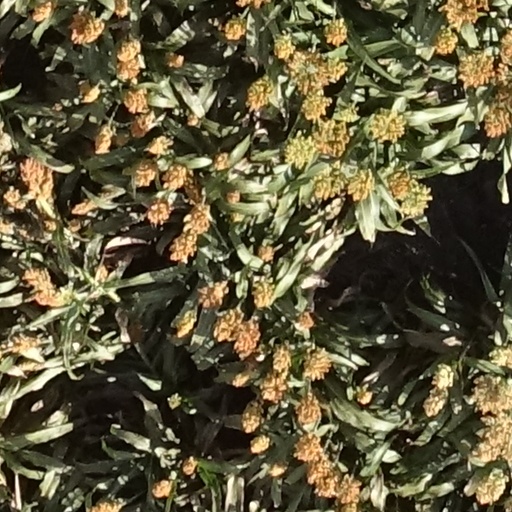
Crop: sorghum